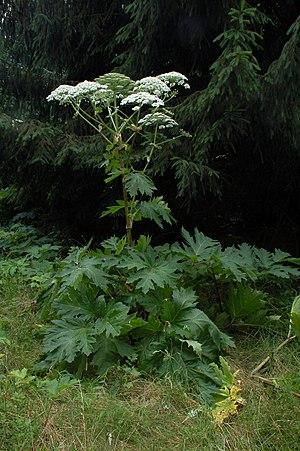
Bien qu'il existe plusieurs définitions des espèces envahissantes, elles sont toujours basées sur quatre critères principaux :
La forêt de Haguenau est une forêt située sur le territoire de la commune de Haguenau ; elle est la plus vaste forêt d'Alsace. Elle est labellisée Forêt d'Exception, label de l'Office national des forêts détenu par une quinzaine de forêts françaises et première forêt indivise à obtenir ce label.